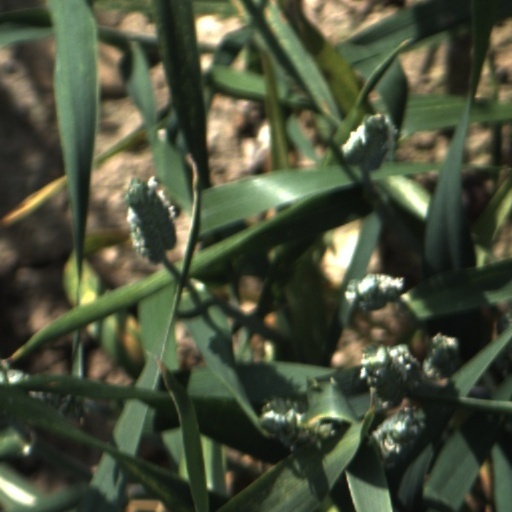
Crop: wheat